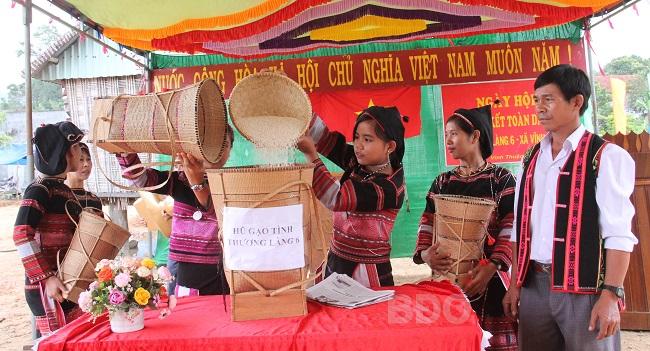
có một nhóm người đang cầm những cái hũ tre trên tay